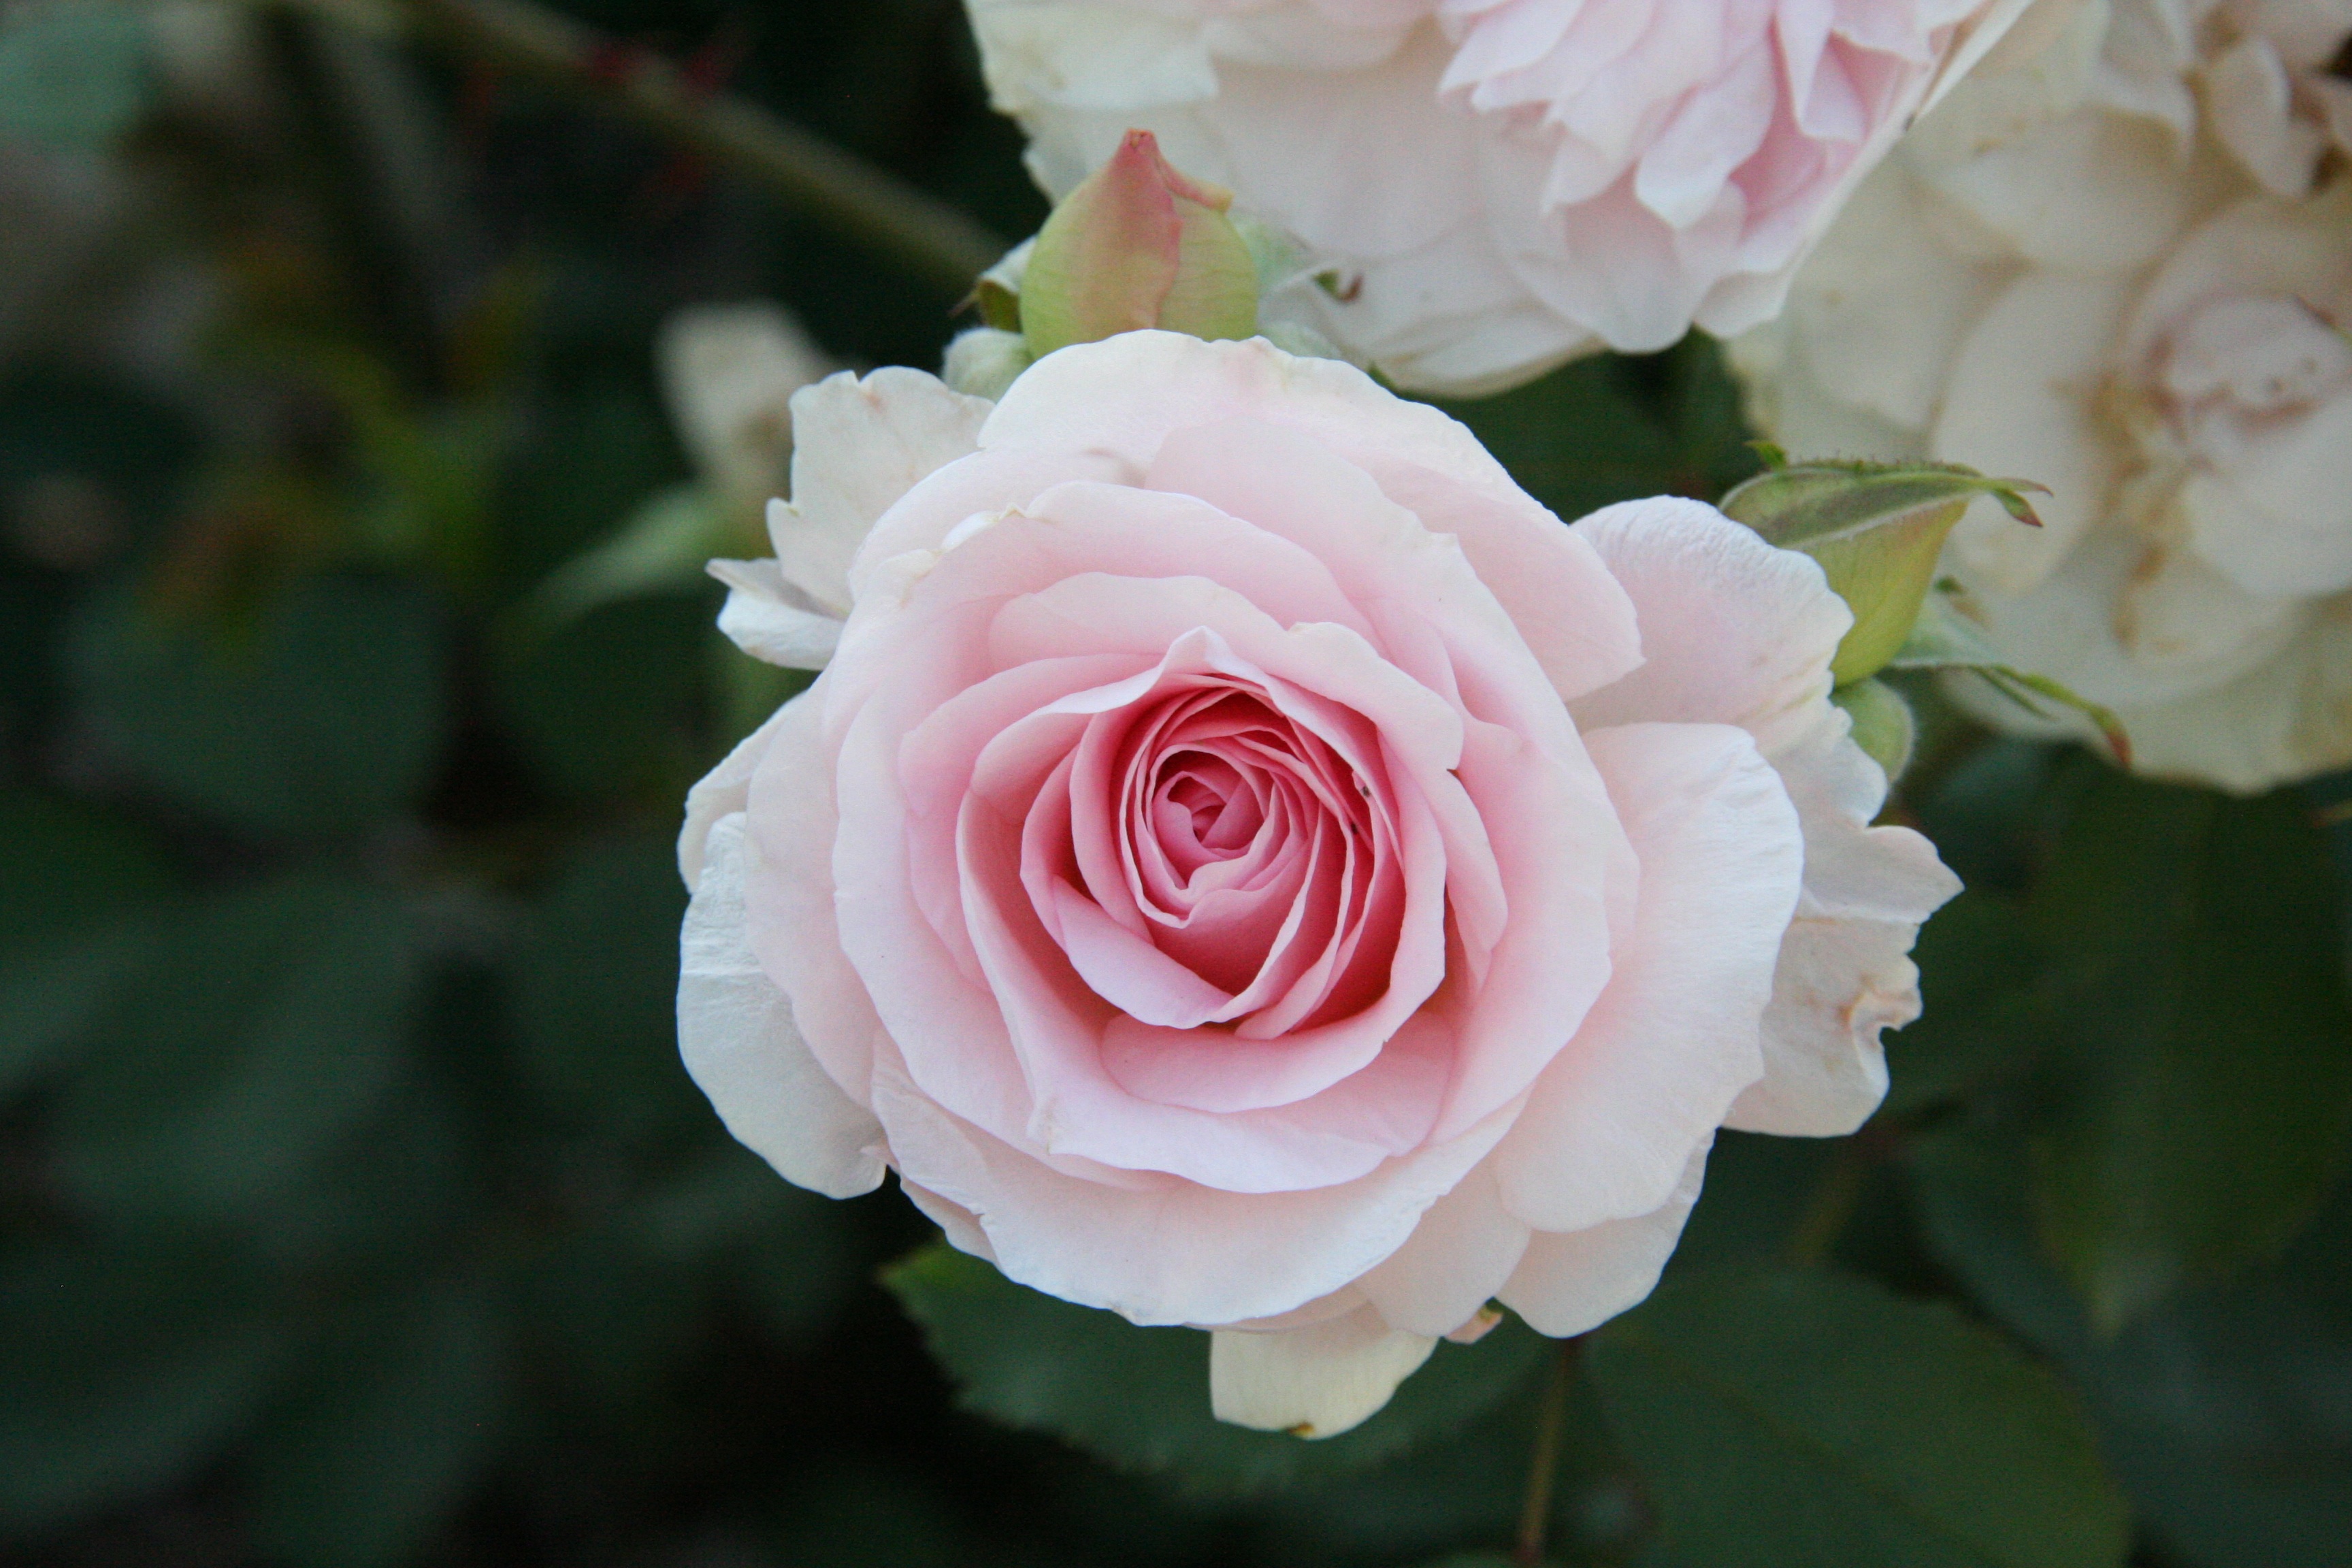
nature, blossom, plant, flower, petal, bloom, floral, rose, romantic, pink, flora, floribunda, macro photography, pink flowers, flowering plant, garden roses, rose family, land plant, rosa centifolia, rose order